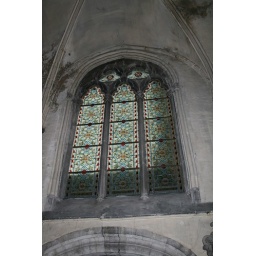
Stained glass window in the Church of Our Lady.